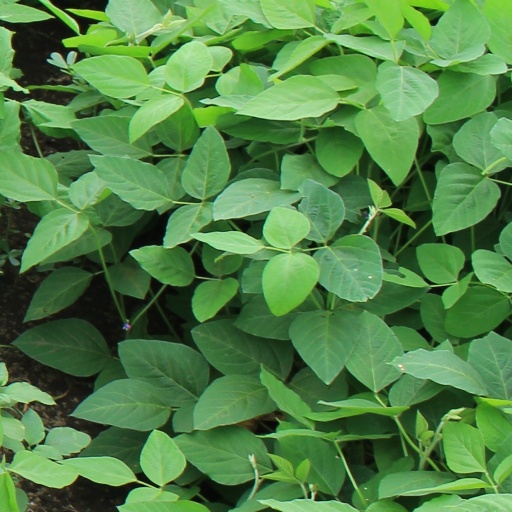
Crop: soybean